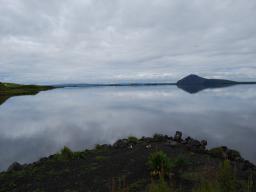
Label: Background_without_leaves